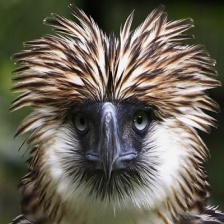
Species: PHILIPPINE EAGLE
Scientific name: PITHECOPHAGA JEFFERYI